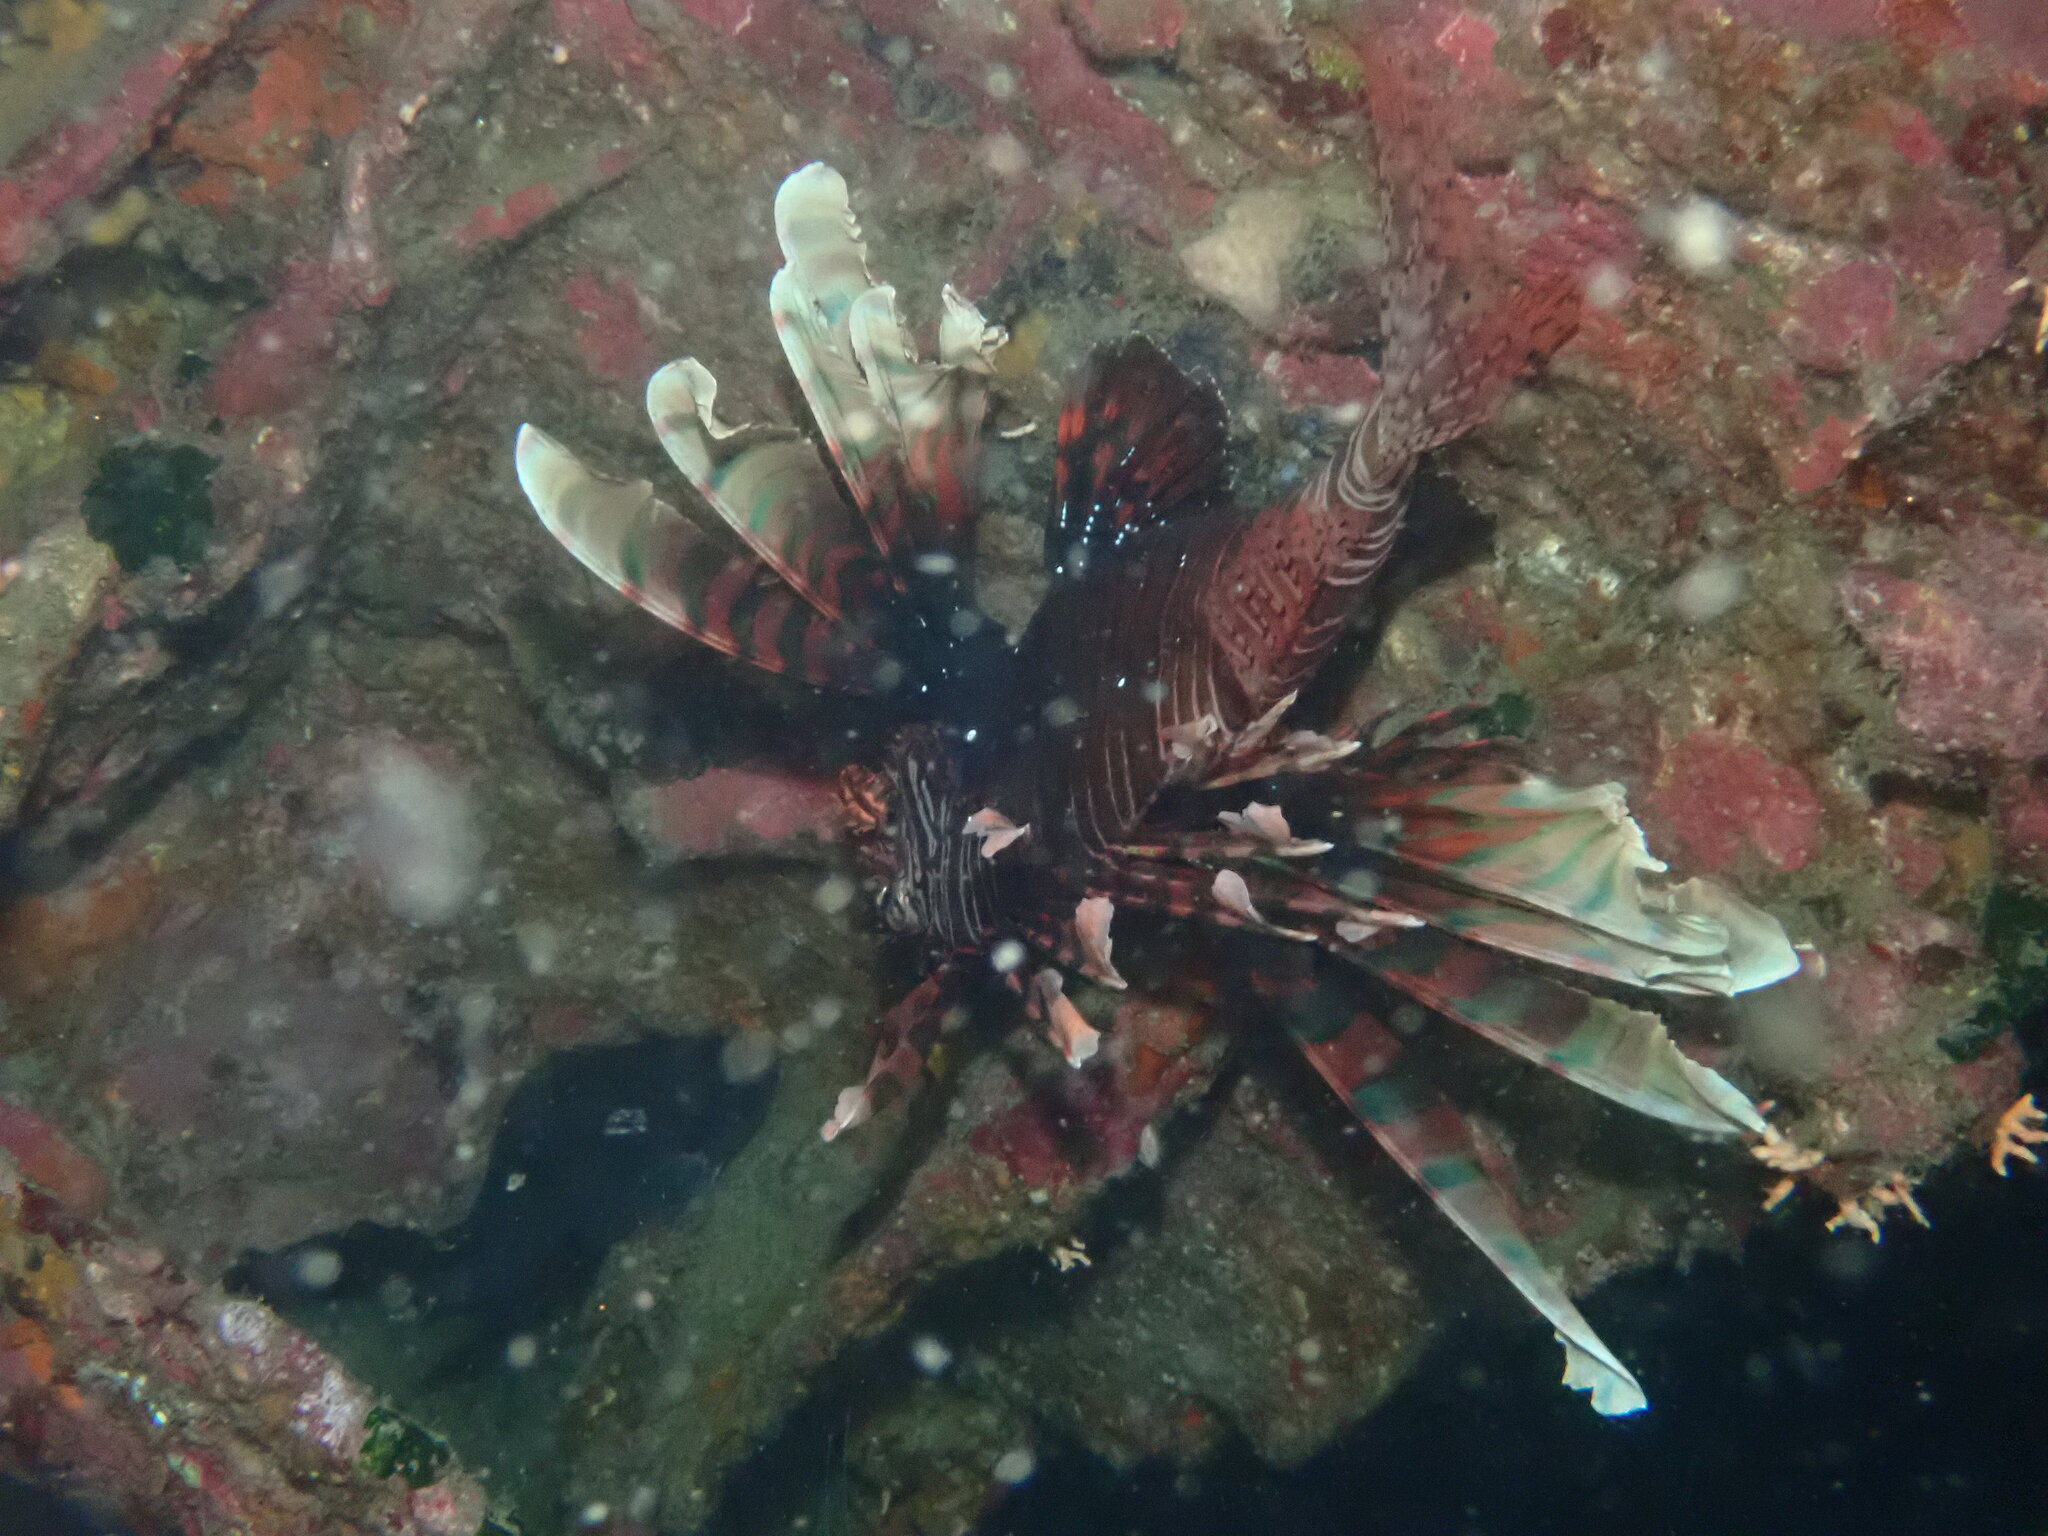
Pterois volitans (Red Lionfish)